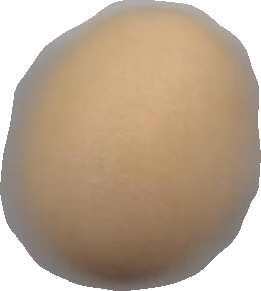
Variety: Grobogan